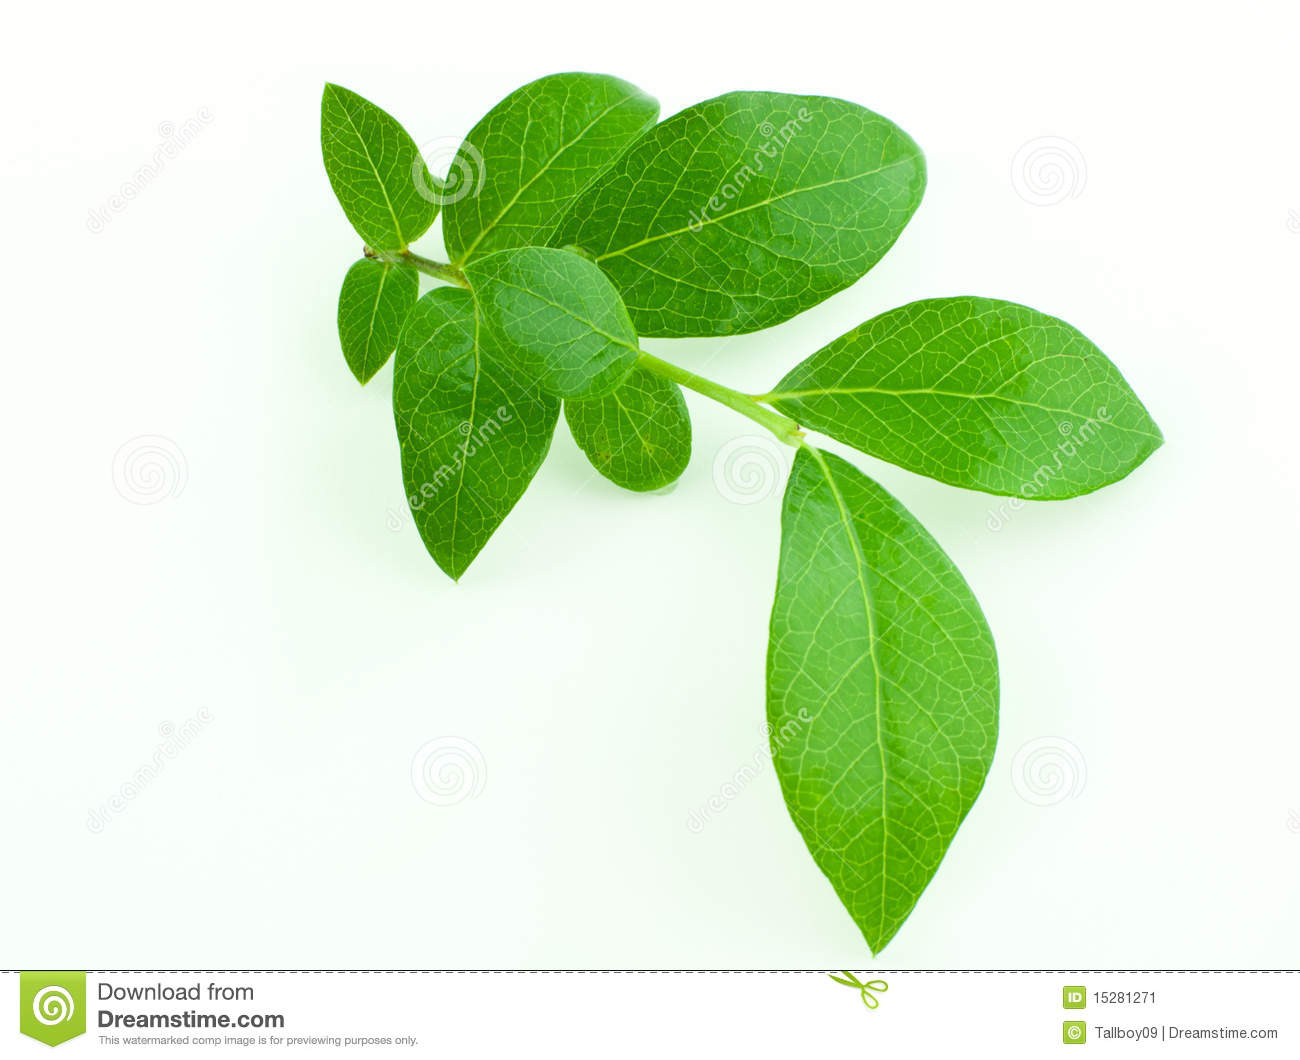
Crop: potato
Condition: early_blight